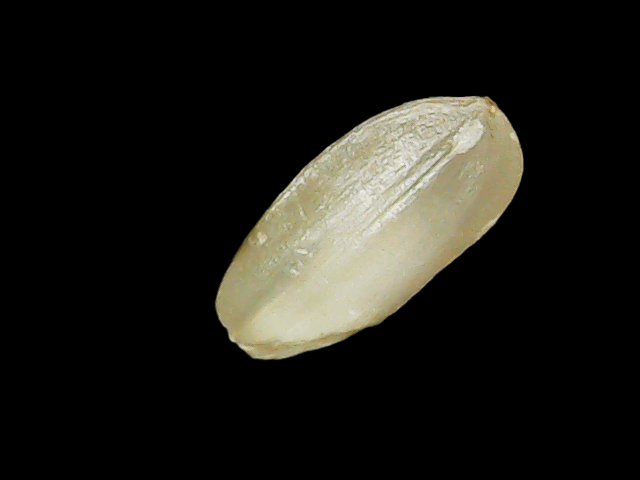
Rice variety: Binadhan8